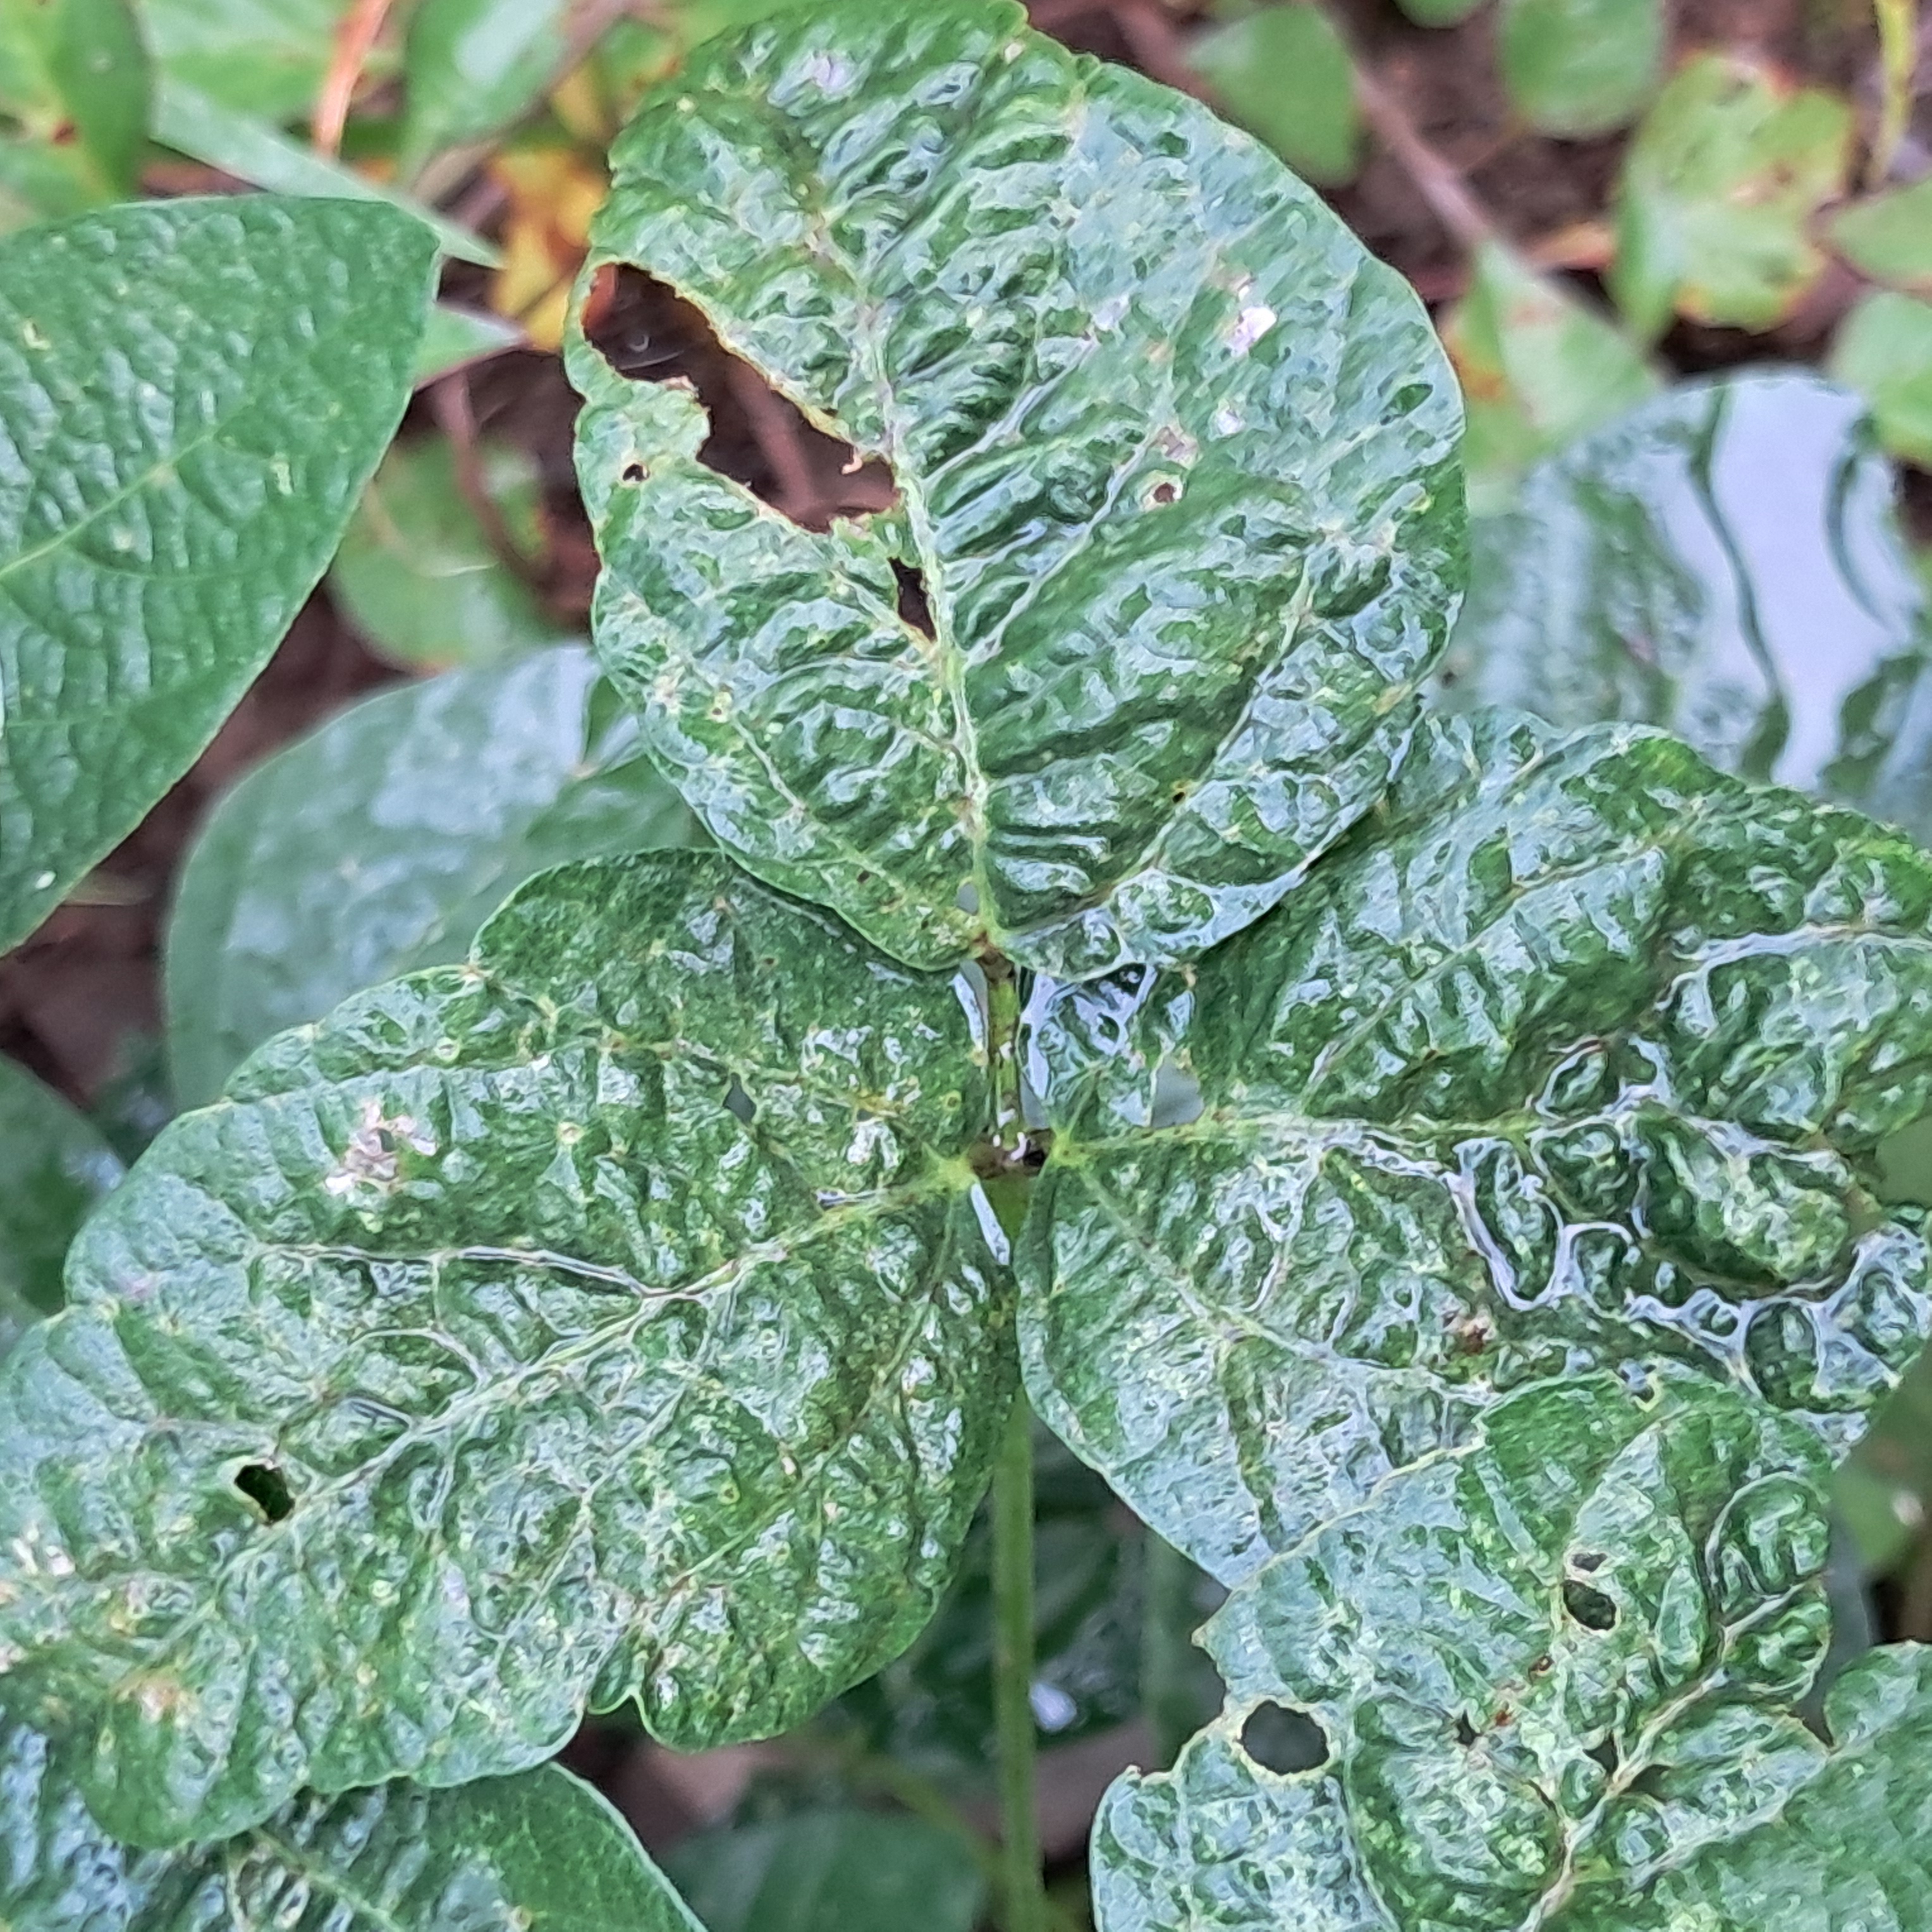
Label: Mosaic